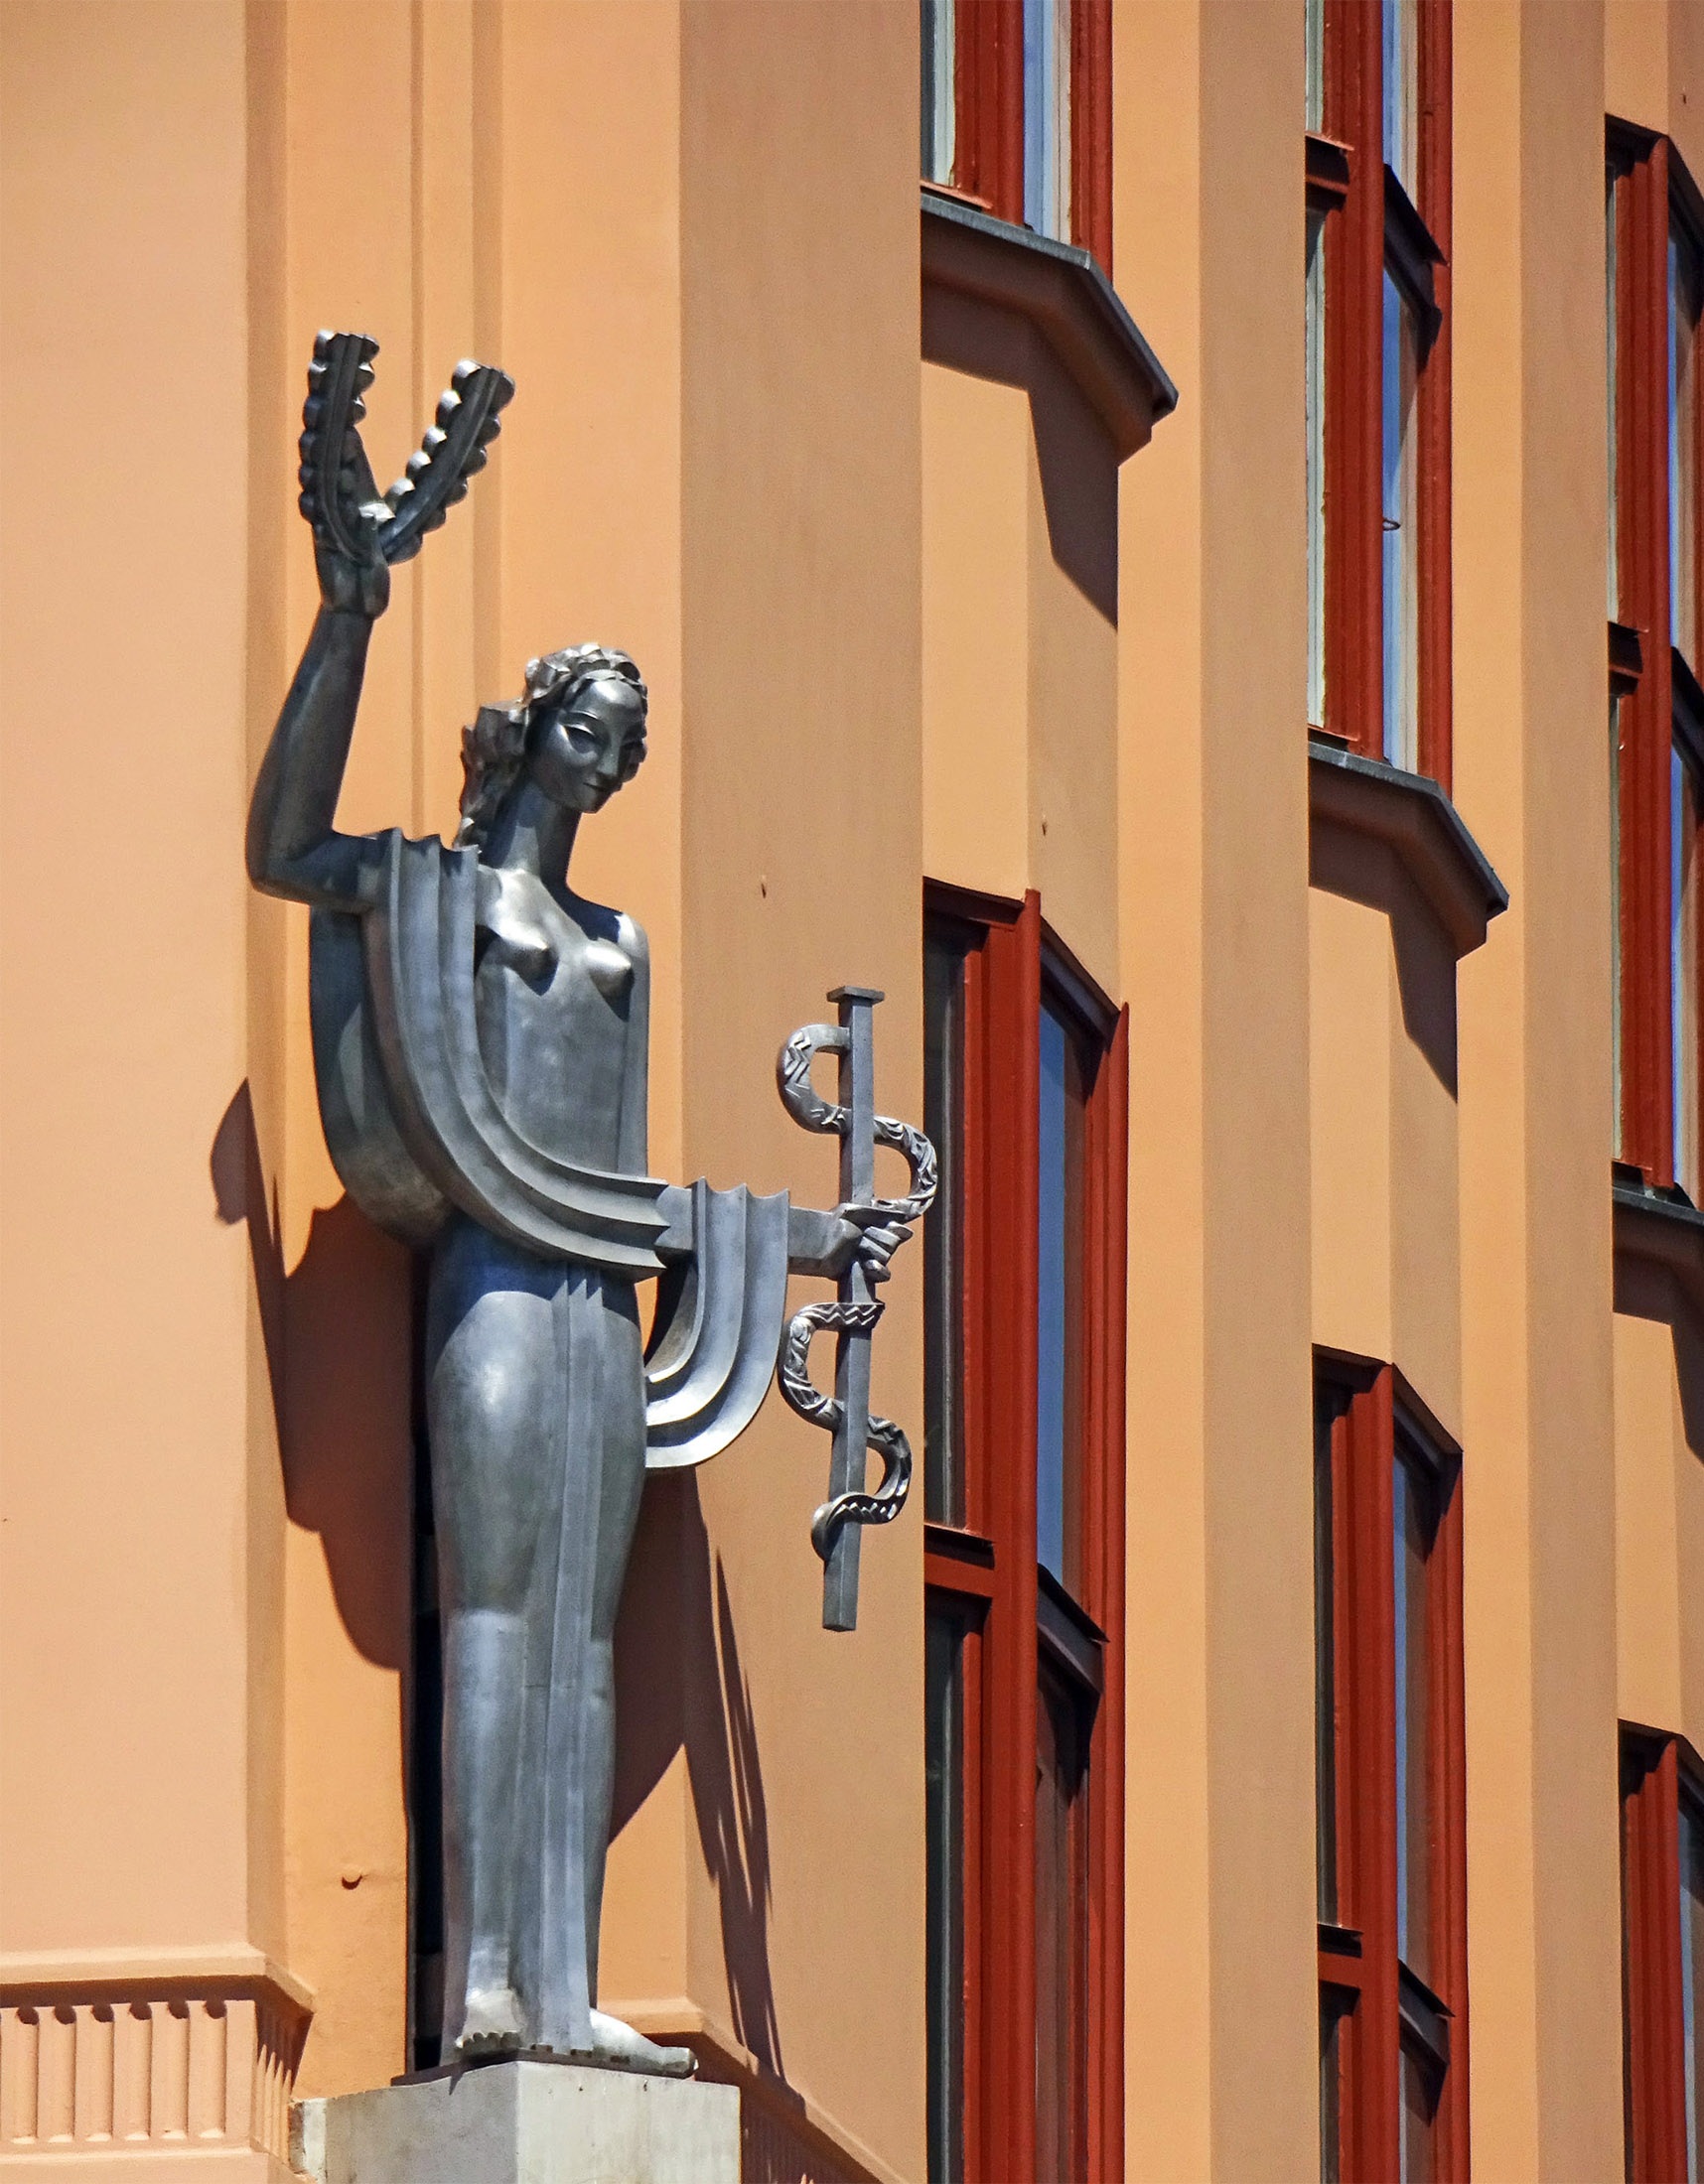
architecture, structure, wood, building, female, statue, modern, art deco, sculpture, art, figure, tourist attraction, character, krakow, modern art, the statue of, dowry